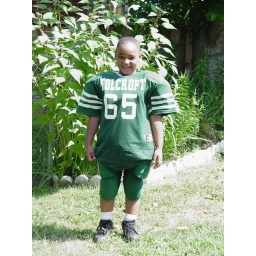
Our next door neighbor's grandson came home from a game as the sale still in progress.